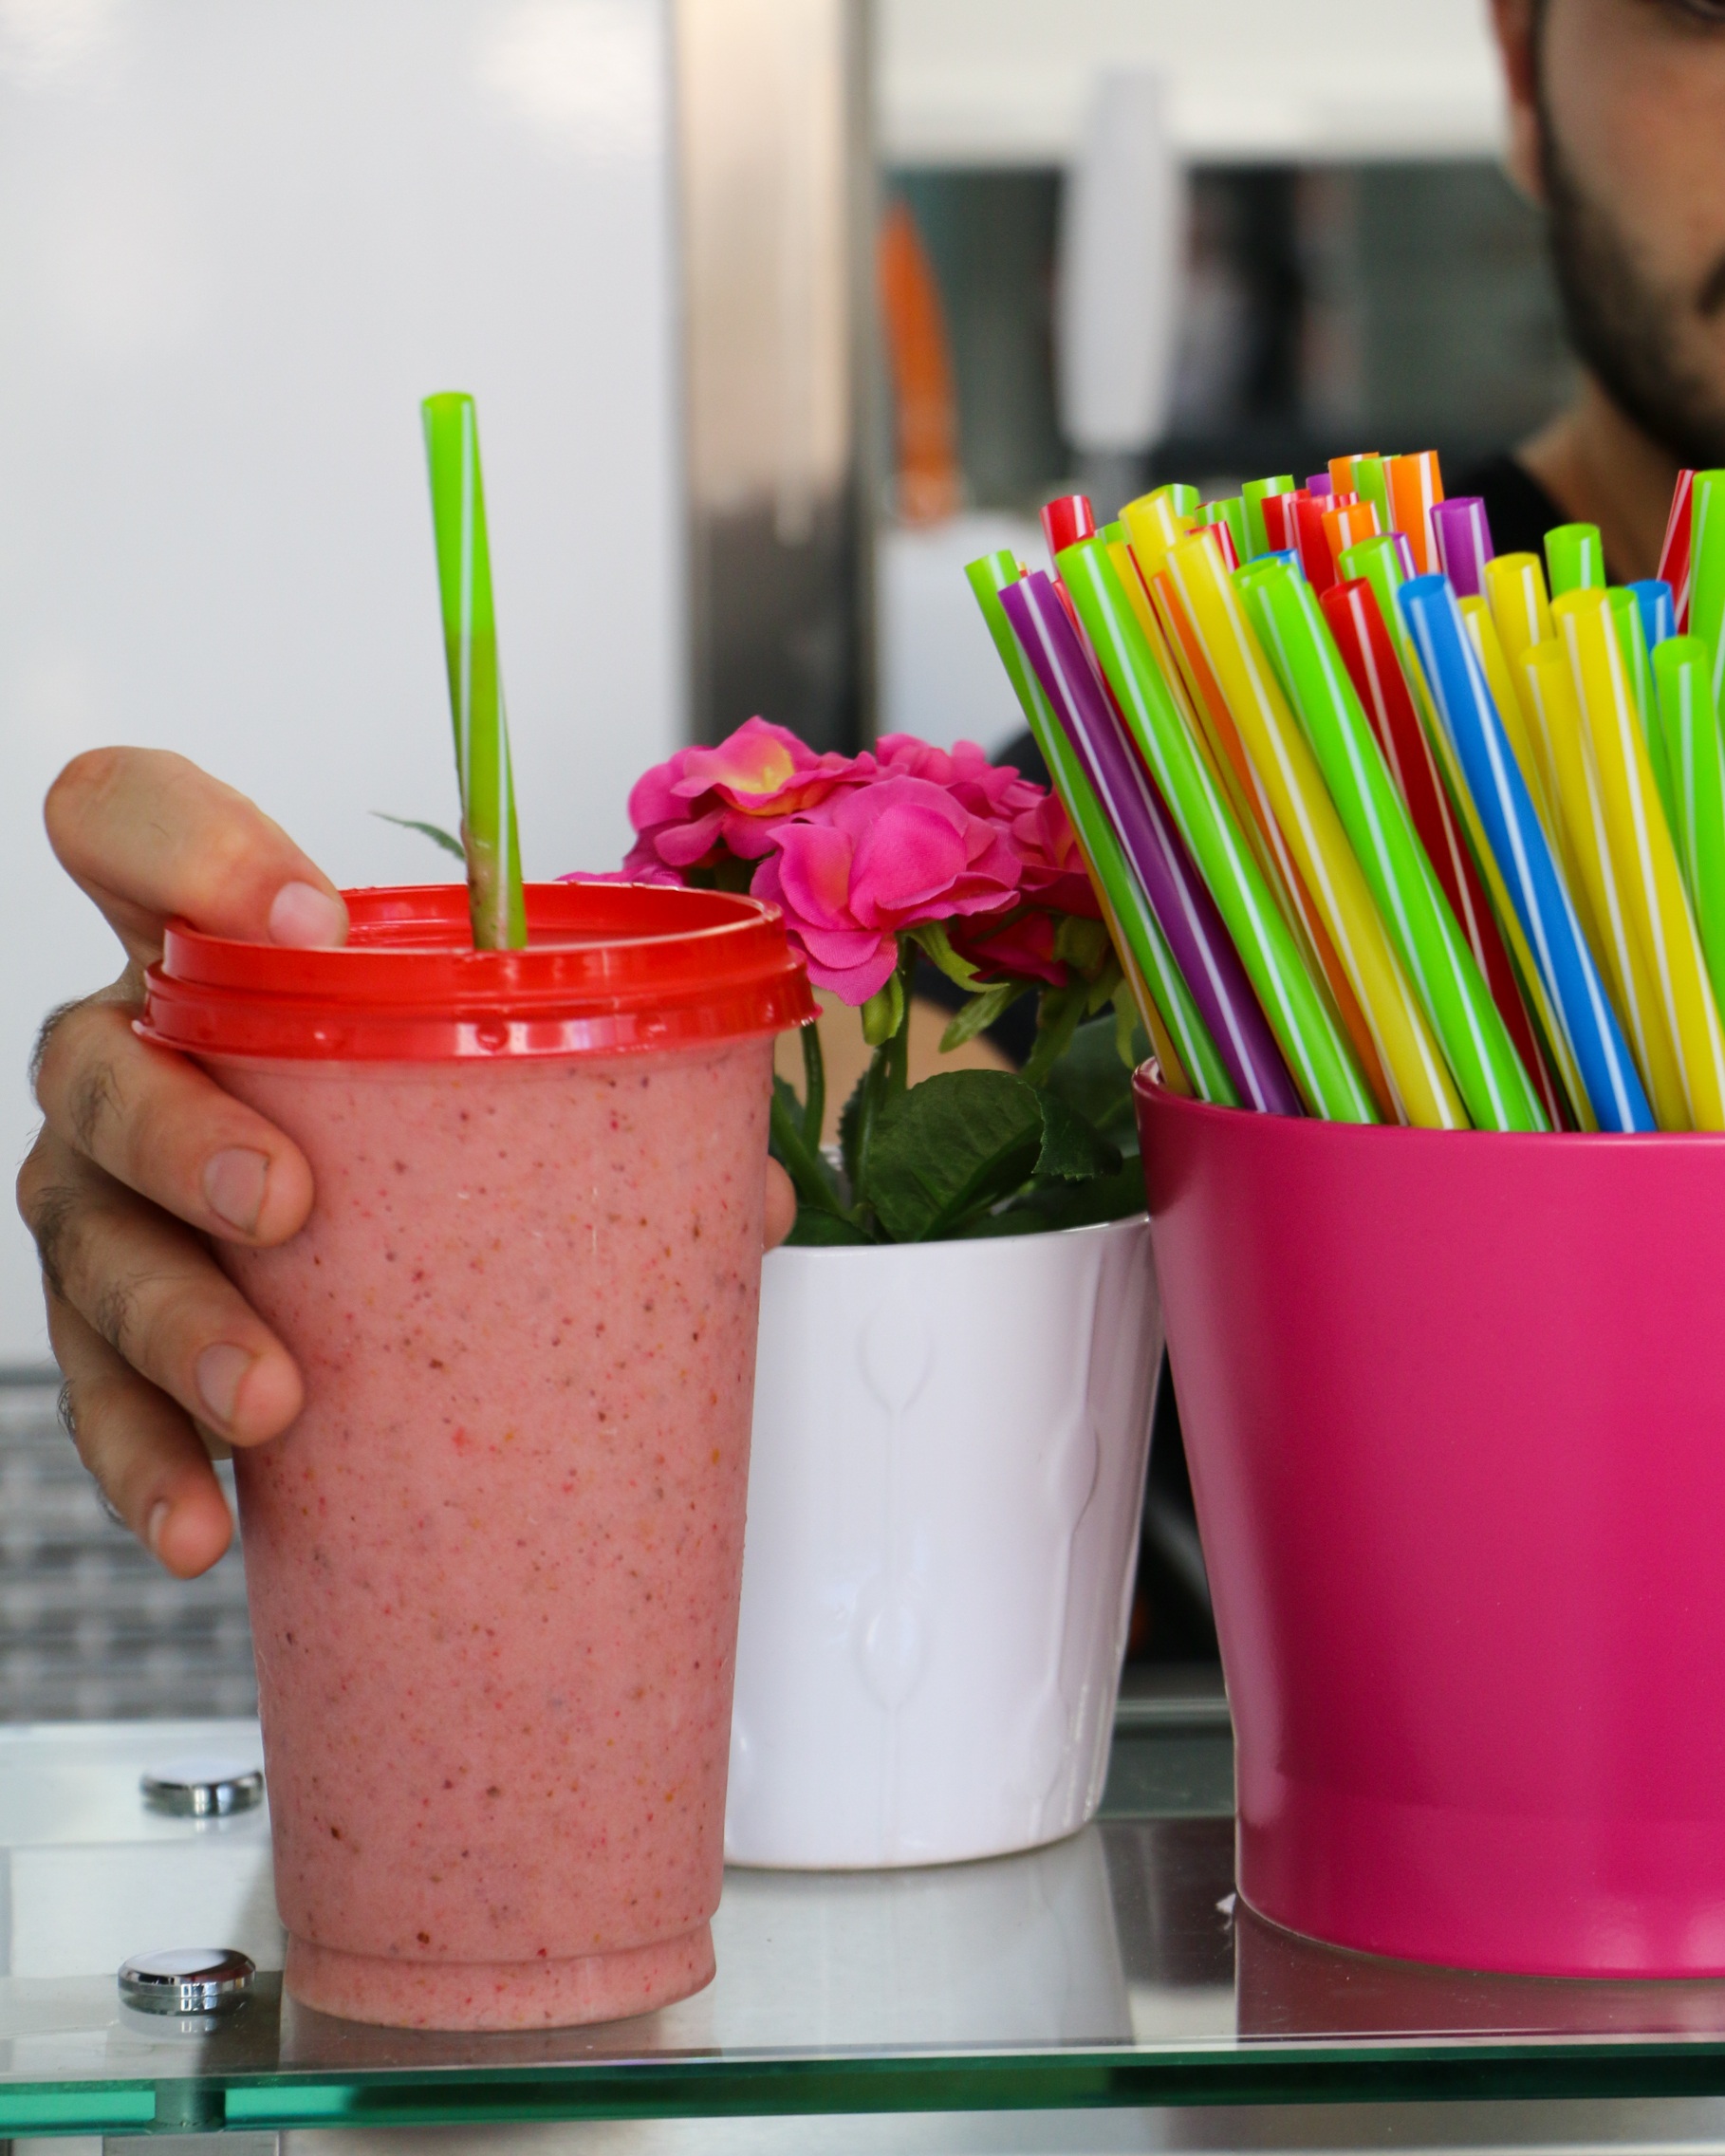
cold, fruit, summer, food, produce, drink, frozen, delicious, smoothie, shake, topping, flavor, milkshake, softdrink, yogurt bar, sundae